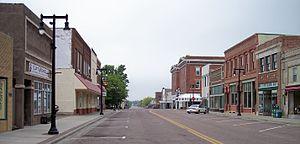
La ville de Worthington est le siège du comté de Nobles, situé dans l’État du Minnesota, aux États-Unis. Sa population s’élevait à 12 764 habitants lors du recensement de 2010, estimée à 13 247 habitants en 2017.